Muchalat Inlet

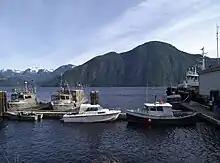
Muchalat Inlet

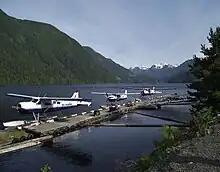
Muchalat Inlet

Muchalat Inlet is an oceanographic/geographical region on the western coast of Vancouver Island, British Columbia, Canada. Muchalat Inlet extends from Nootka Sound to the east, terminating at Muchalat Bay. Located broadly south of Gold River, British Columbia, the area borders Mowachaht/Muchalaht First Nations reserve lands. The inlet is somewhat under-researched, with a complex runoff/renewal cycle supported by drainage from mountain terrain in the surrounding region. The inlet's maximum depth is and serves as a staging area for log exports, fishing, a ferry, and seasonal tourism and sporting activities. “Muchalat” is the current conventional spelling for mapping purposes, distinct from the current English spelling of the Muchalaht First Nations band for which it is named.